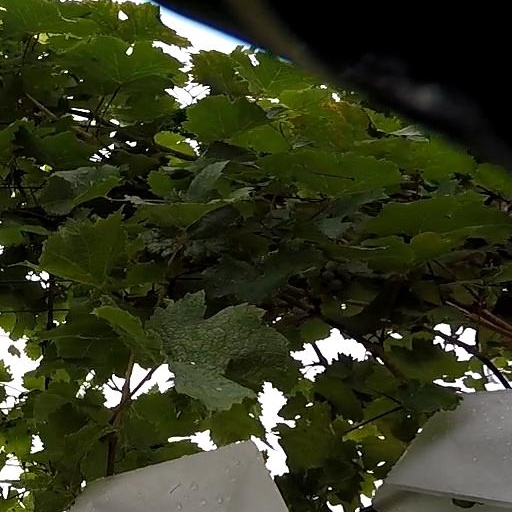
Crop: grape